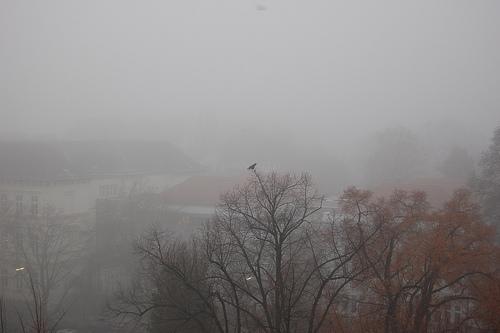
Weather: foggy or hazy